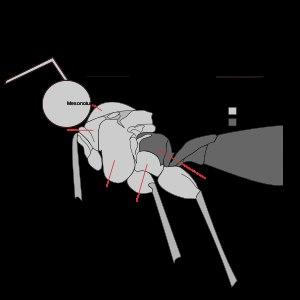
En morphologie, le mésosome représente une région intermédiaire du corps, entre la partie antérieure et une région postérieure. Ce terme est régulièrement utilisé pour les arthropodes mais, selon les groupes, ne désigne pas nécessairement des régions équivalentes au plan embryologique.
Eurytoma martellii est un insecte parasitoïde de la famille des Eurytomidés. Il est un des ennemis naturels de la mouche de l'olive.
L’abdomen est la troisième grande section du corps de l’insecte. Il se trouve derrière le thorax.